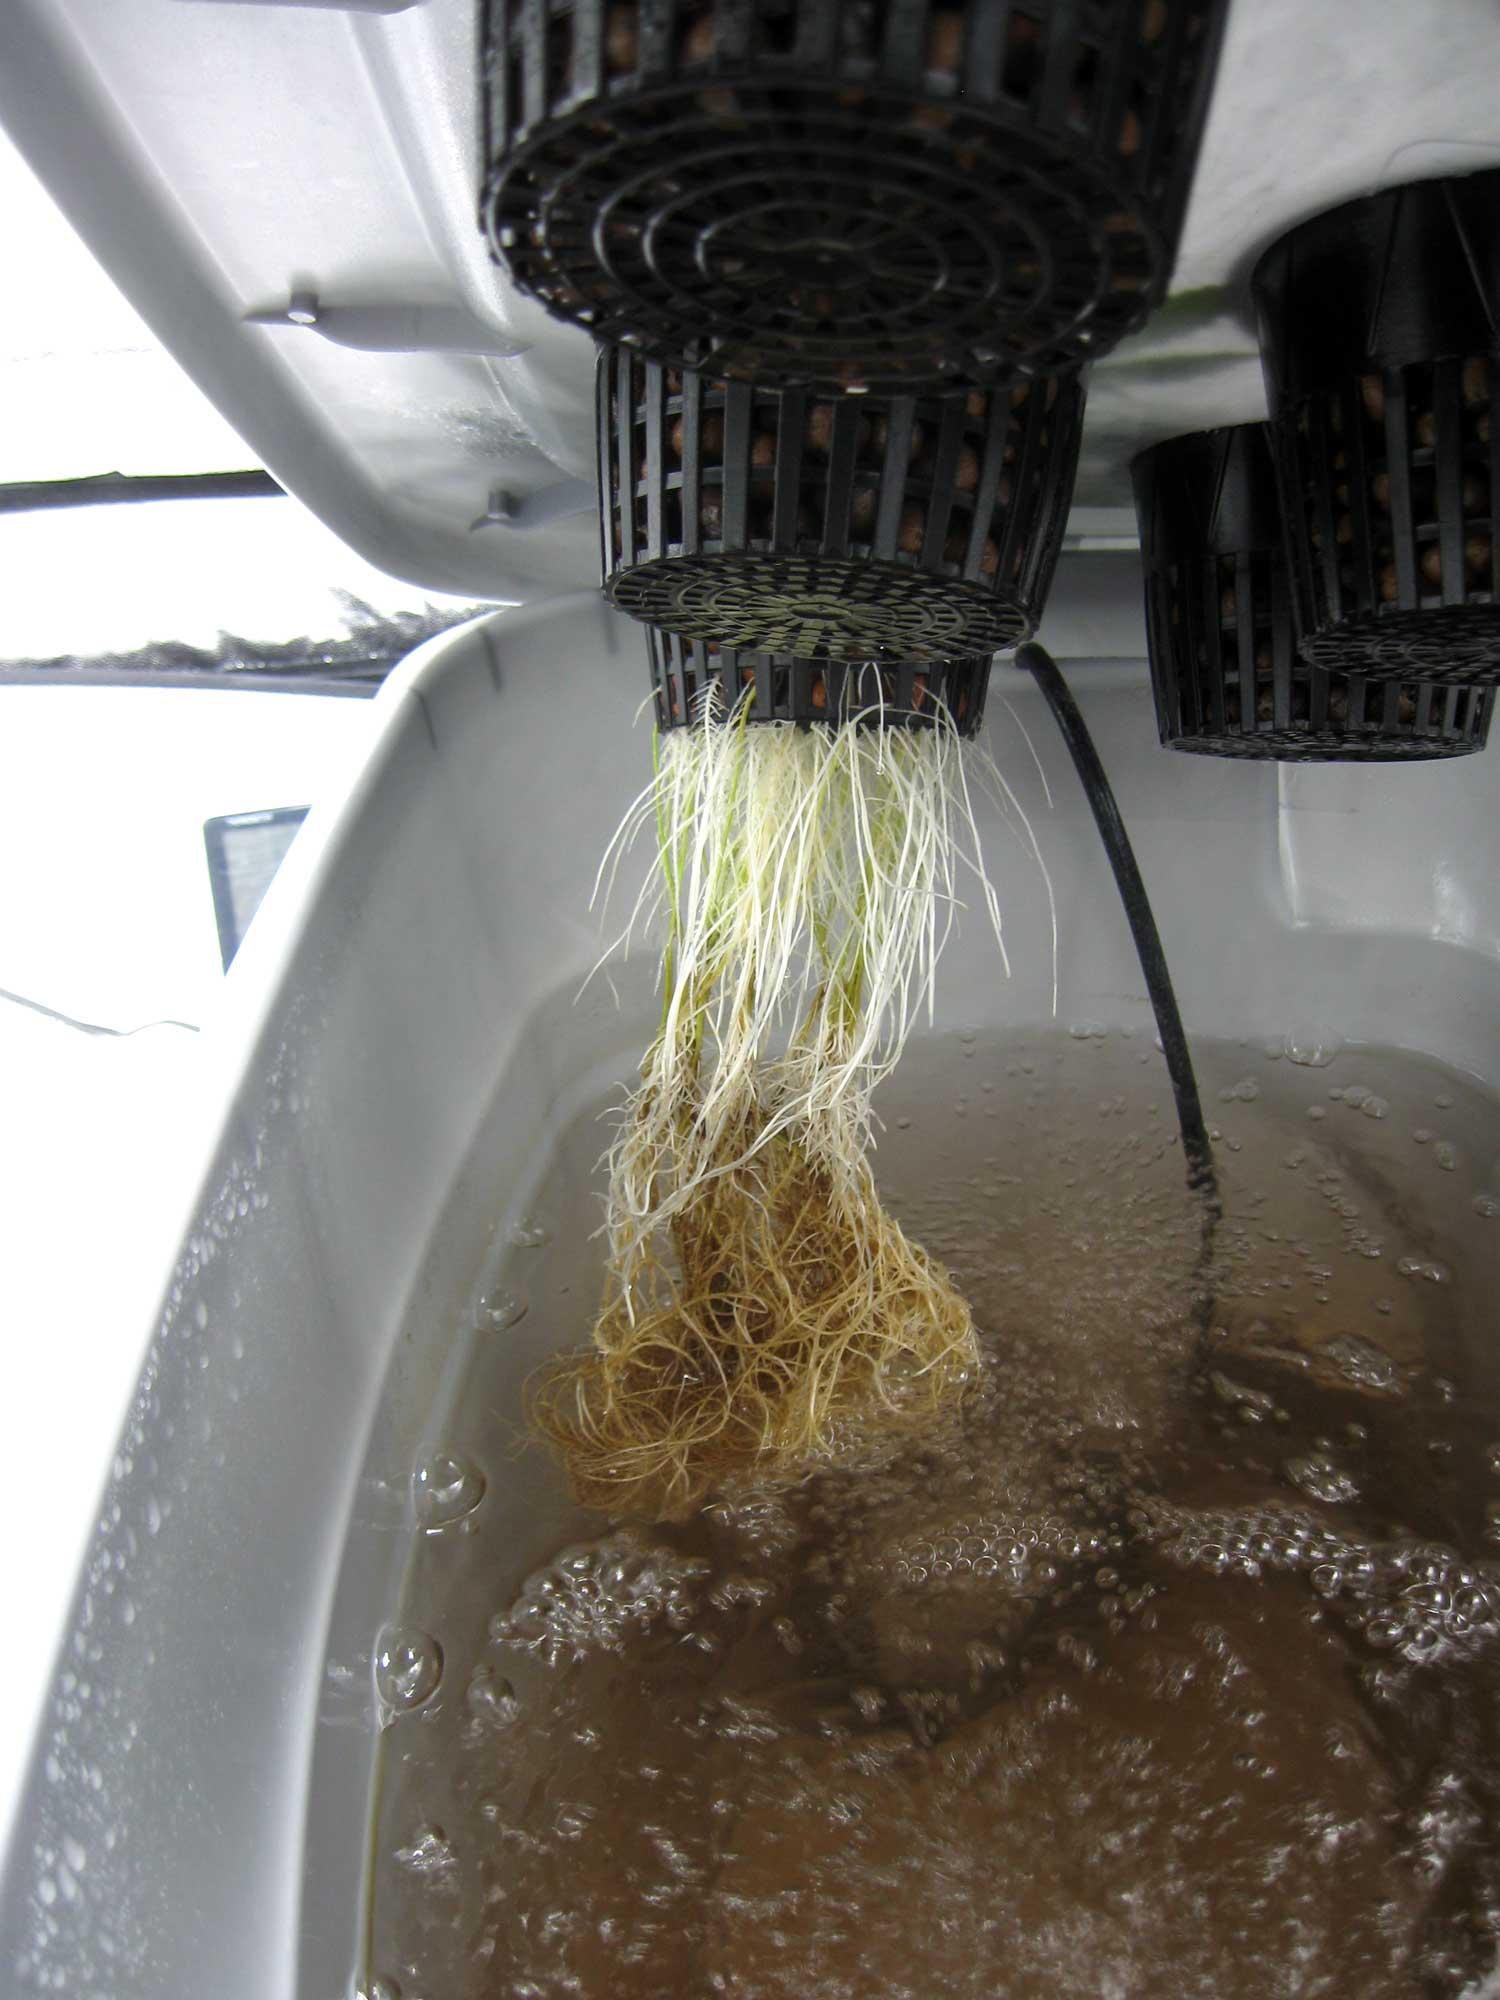
Chombo maalumu chenye umbo mraba kilichohifadhi kimiminika mfano wa maji chenye mizizi ya mfano wa miche midogo iliyoota na kuchipua kwa rangi ya kijani kibichi ikiashiria kuwa ni chombo maalumu kinachotumika kwa ajili ya kilimo cha haidroponi.